Smith Bly House

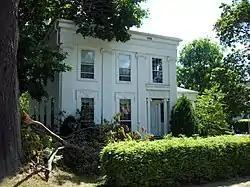
Smith Bly House, July 2012

The Smith Bly House is a historic house located in Ashville, Chautauqua County, New York.